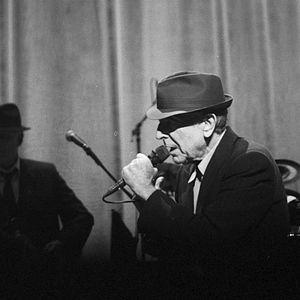
Le trilby est un chapeau qui tient son nom du roman Trilby de George du Maurier, publié en 1894. Il s'agit d'un petit chapeau rond, avec de petits bords relevés aux extrémités, et dont la calotte basse est mascottée comme un chapeau classique, c'est-à-dire pincée à l'avant à l'endroit où on le saisit.